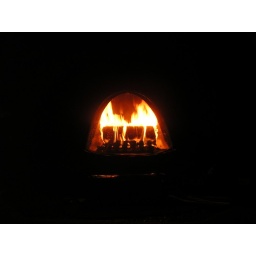
Nice little stove in our room. Helped keep us all toasty after running around on the beach.